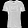
Label: T - shirt / top